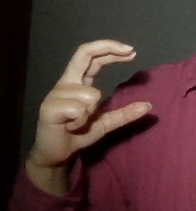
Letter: thal